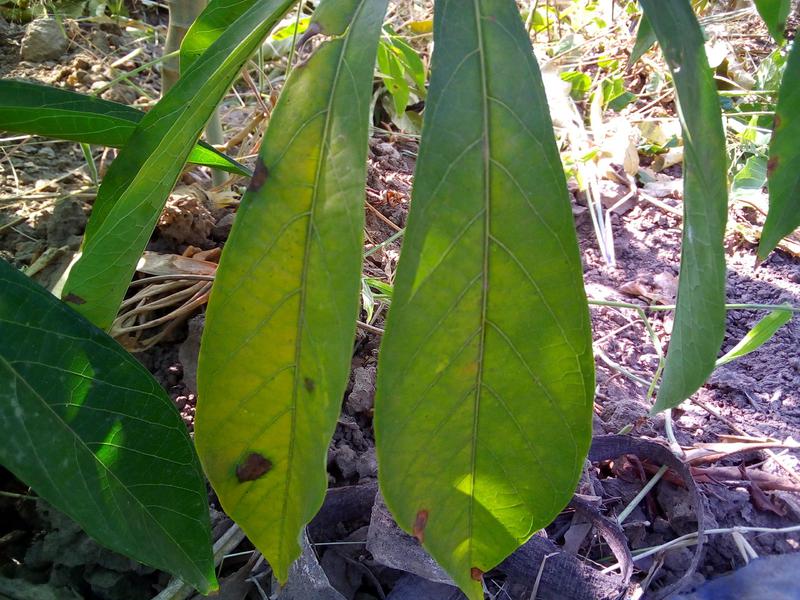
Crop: cassava
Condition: healthy